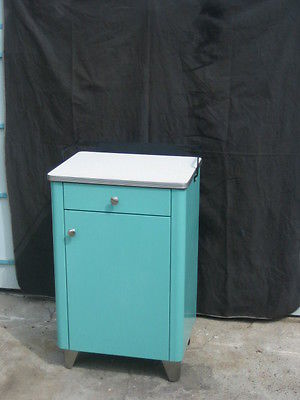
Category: cabinet